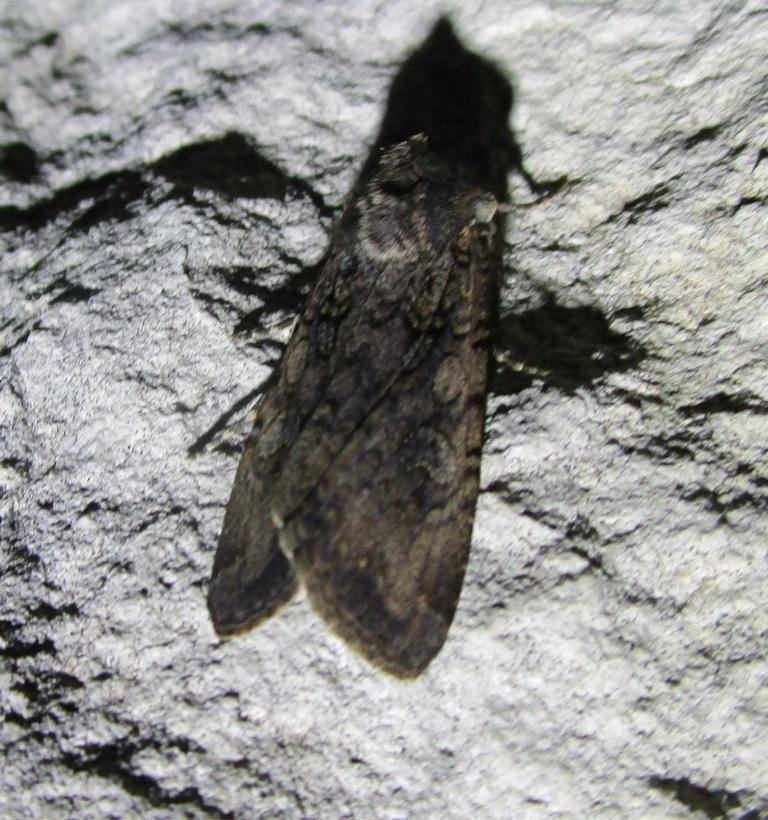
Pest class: cutworms